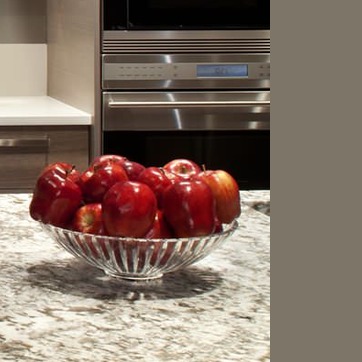
Material: food